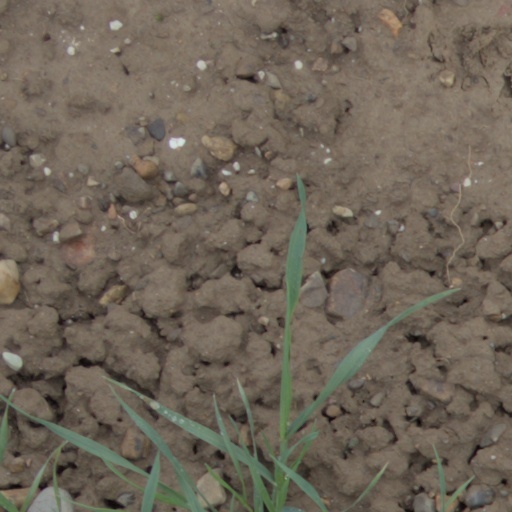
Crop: wheat